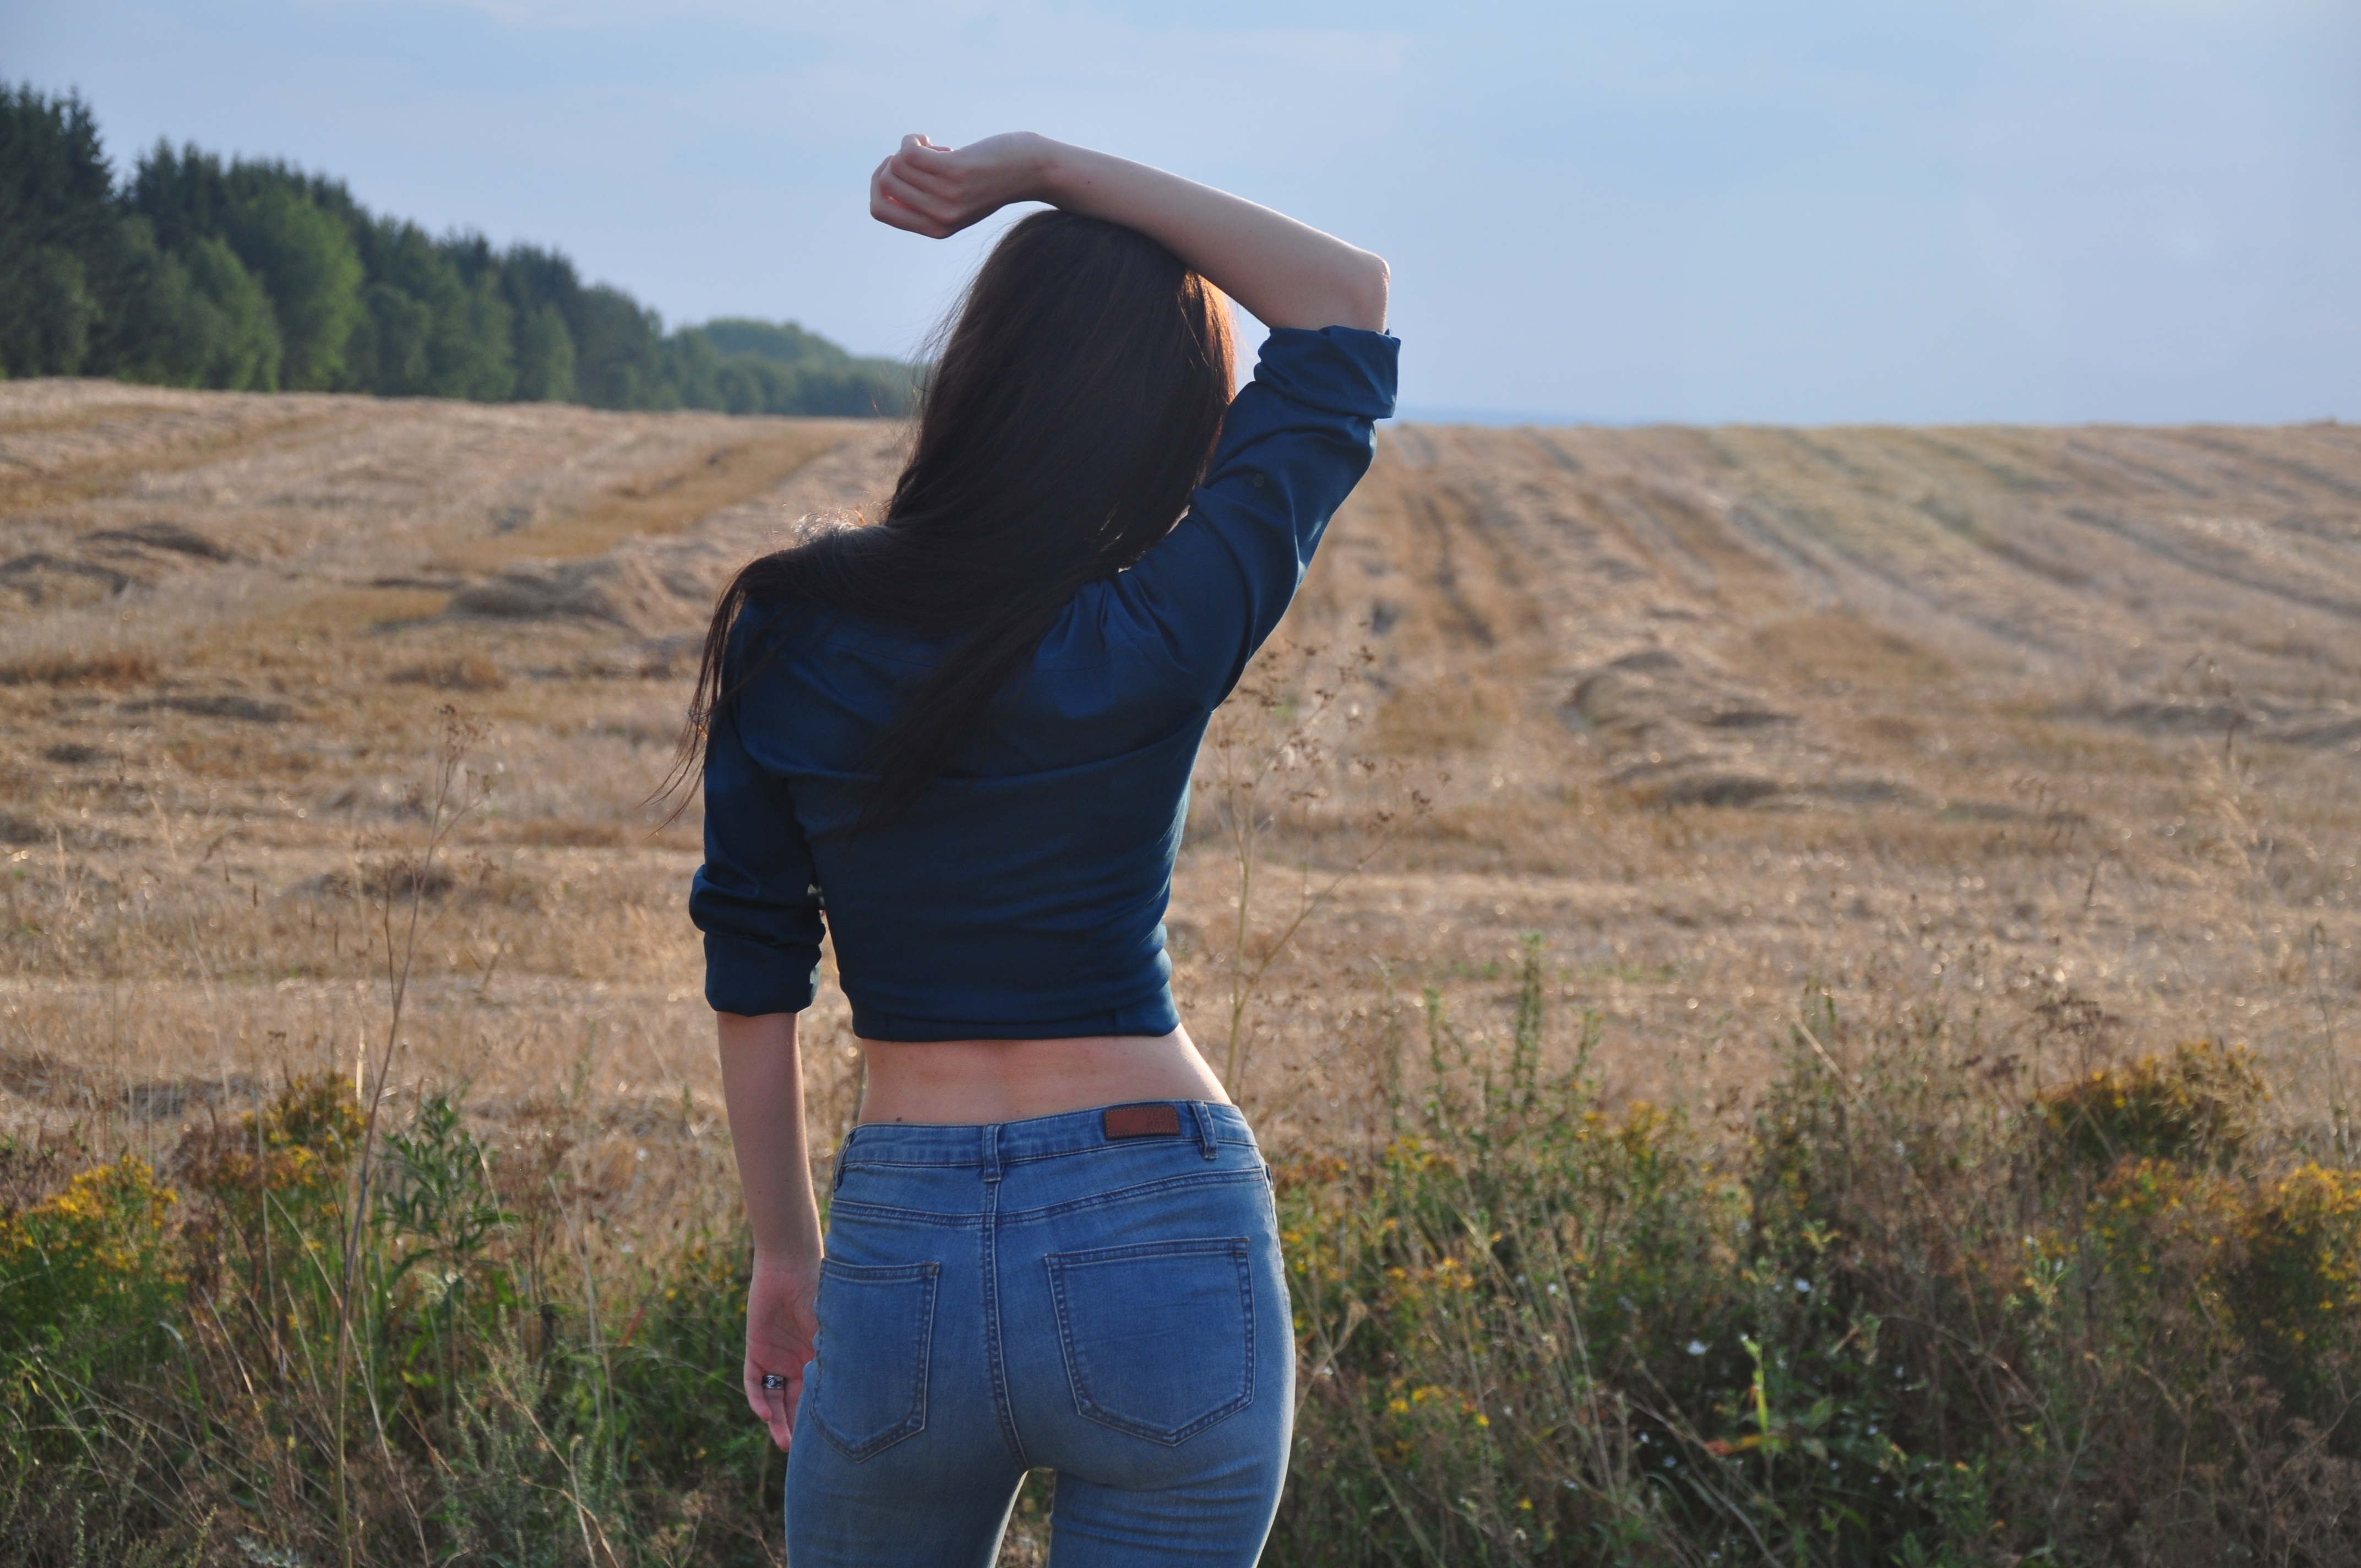
grass, walking, adventure, leg, blue, habitat, natural environment